Palace of the Dukes of Palmela

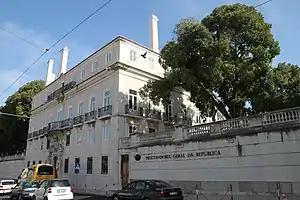
Palace of the Dukes of Palmela

The Palace of the Dukes of Palmela (Portuguese: Palácio dos Duques de Palmela) is a Portuguese palace located in Lisbon, Portugal.